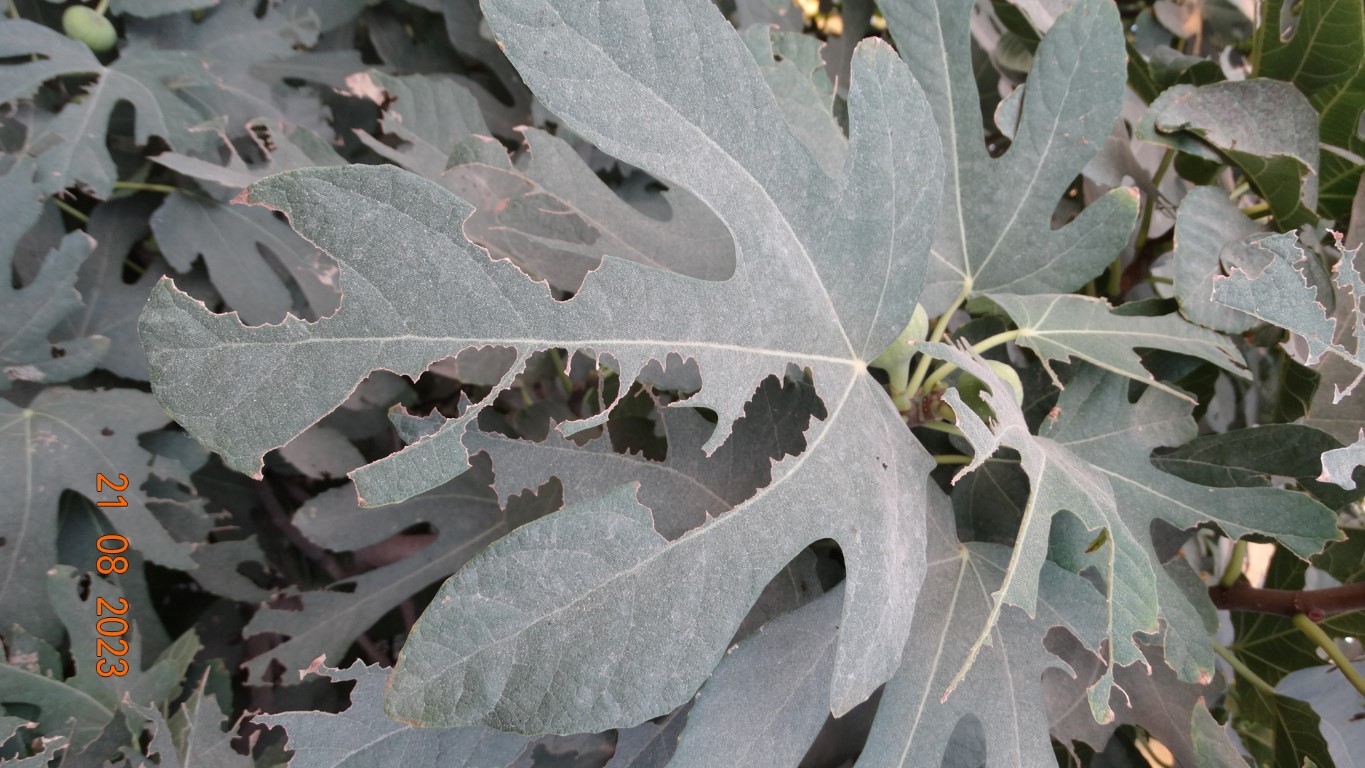
Label: infected